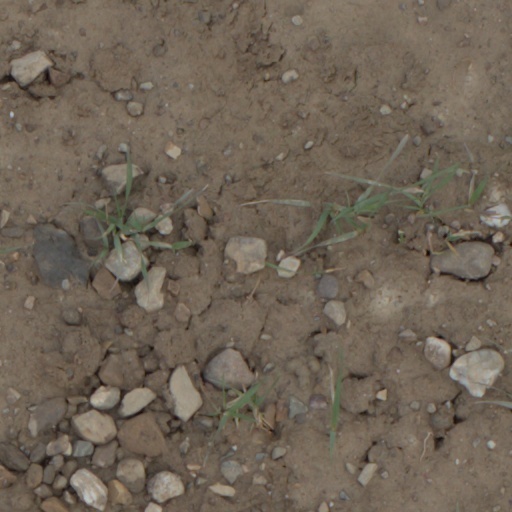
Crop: wheat